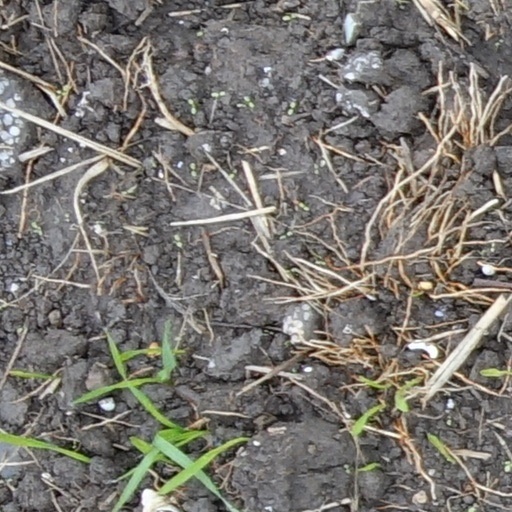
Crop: wheat